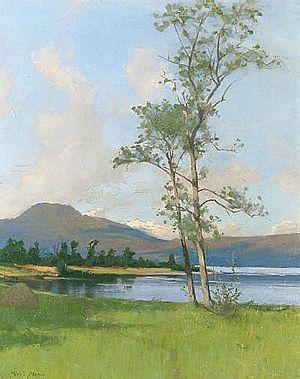
Alexander Mann, né le 22 janvier 1853 à Glasgow et mort le 26 janvier 1908 à Londres est un peintre écossais. Il fait partie de l'école de Glasgow dont font parie les Glasgow Boys, et a exposé à l'exposition annuelle du Royal Glasgow Institute of the Fine Arts.